Dusky shark

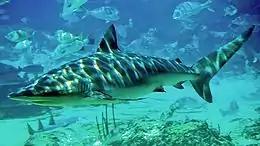
A female dusky shark on display at Sea World, Queensland; this species is found throughout Australian waters.

The range of the dusky shark extends worldwide, albeit discontinuously, in tropical and warm-temperate waters. In the western Atlantic Ocean, it is found from Massachusetts and the Georges Bank to southern Brazil, including the Bahamas and Cuba. In the eastern Atlantic Ocean, it has been reported from the western and central Mediterranean Sea, the Canary Islands, Cape Verde, Senegal, Sierra Leone, and possibly elsewhere including Portugal, Spain, Morocco, and Madeira. In the Indian Ocean, it is found off South Africa, Mozambique, and Madagascar, with sporadic records in the Arabian Sea, the Bay of Bengal, and perhaps the Red Sea. In the Pacific Ocean, it occurs off Japan, mainland China and Taiwan, Vietnam, Australia, and New Caledonia in the west, and from southern California to the Gulf of California, around Revillagigedo, and possibly off northern Chile in the east. Records of dusky sharks from the northeastern and eastern central Atlantic, and around tropical islands, may in fact be of Galapagos sharks. Mitochondrial DNA and microsatellite evidence suggest that Indonesian and Australian sharks represent distinct populations.